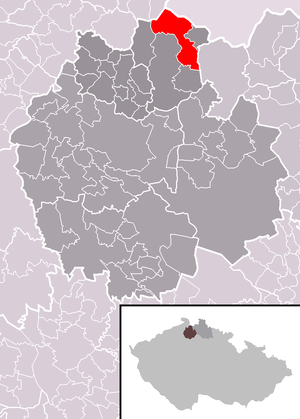
Mařenice est une commune du district de Česká Lípa, dans la région de Liberec, en République tchèque. Sa population s'élevait à 308 habitants en 2018.